Mala Begum

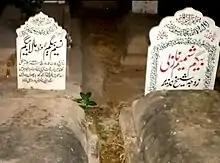
Gravestones of Mala and her sister Shamim Nazli at Miani Sahib Cemetery, Lahore

Mala died on 5 March 1990 and was laid to rest at Miani Sahib Graveyard, Lahore. Later her sister was also buried near her grave.